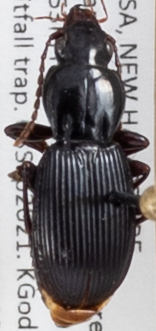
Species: Pterostichus tristis
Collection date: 2021-09-08 04:00:00
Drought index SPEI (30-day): -0.438
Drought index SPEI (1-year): -0.922
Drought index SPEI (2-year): -0.676